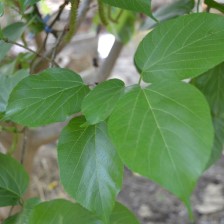
Variety: TaiwanMeacho